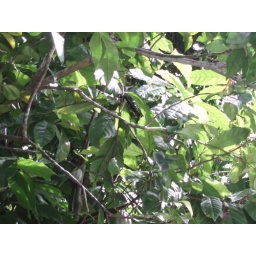
Fruit trees in the interior of the island. We saw bananas and cocoa beans.